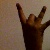
The image shows a hand gesture representing the number 8 in Indian Sign Language.